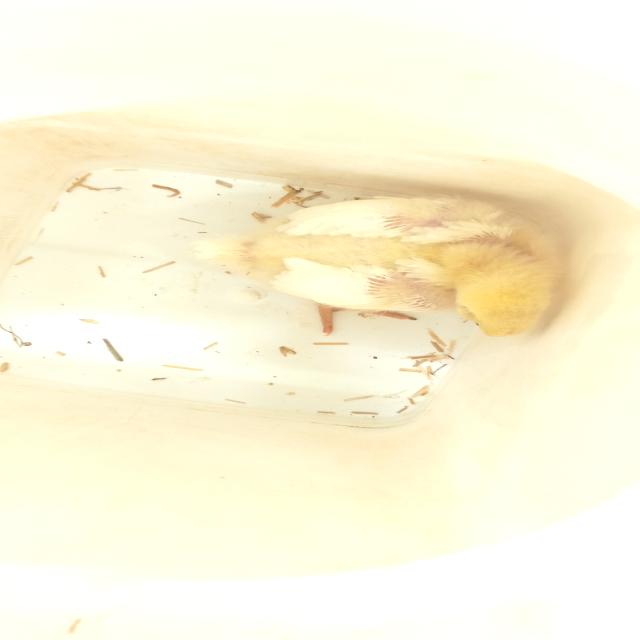
Weight: 358 g